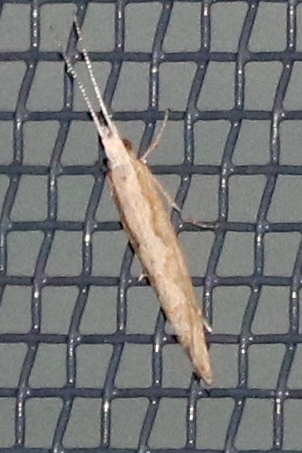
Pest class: diamondback_moth